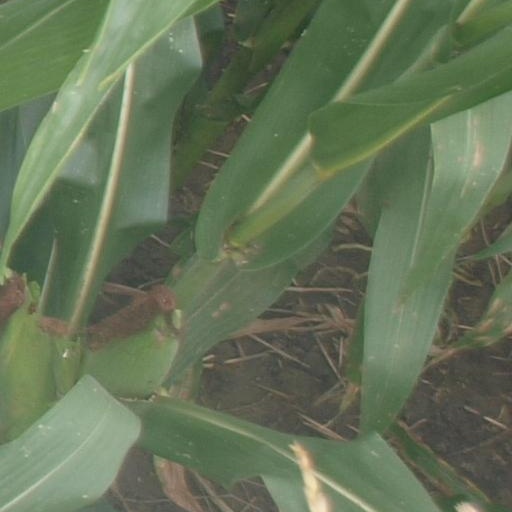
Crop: maize; corn